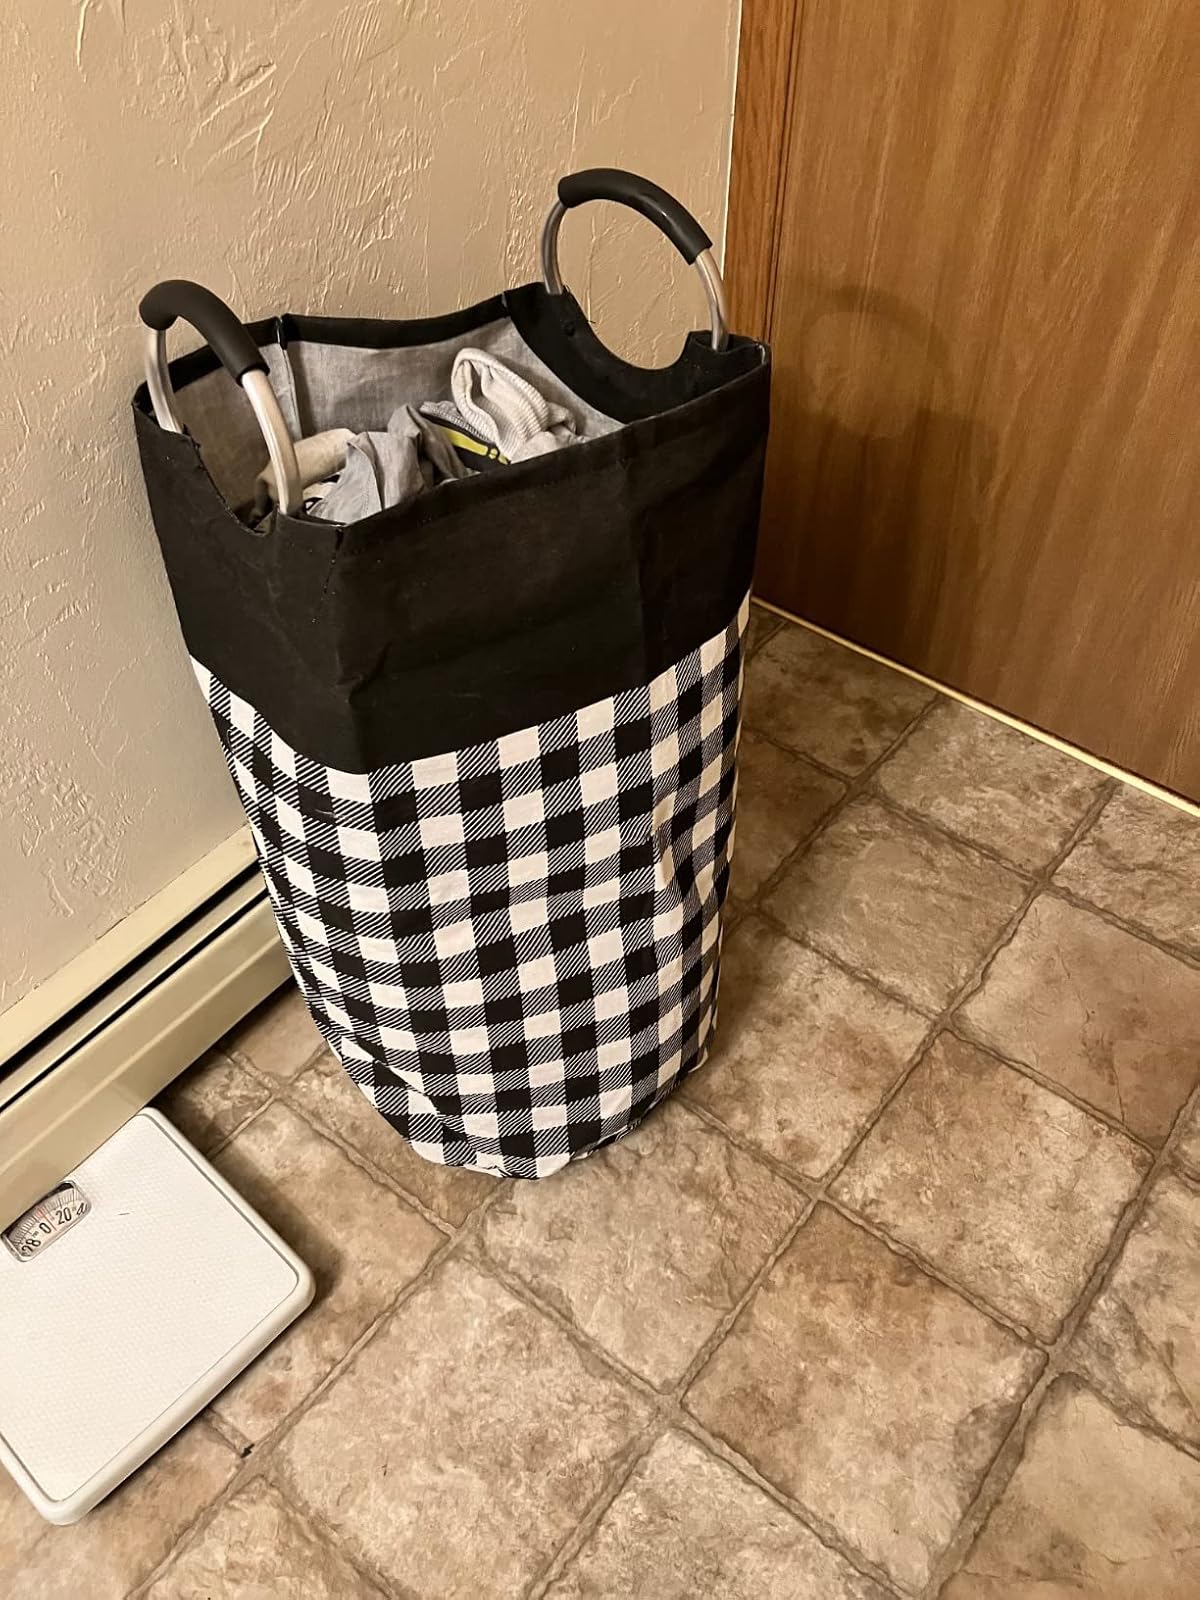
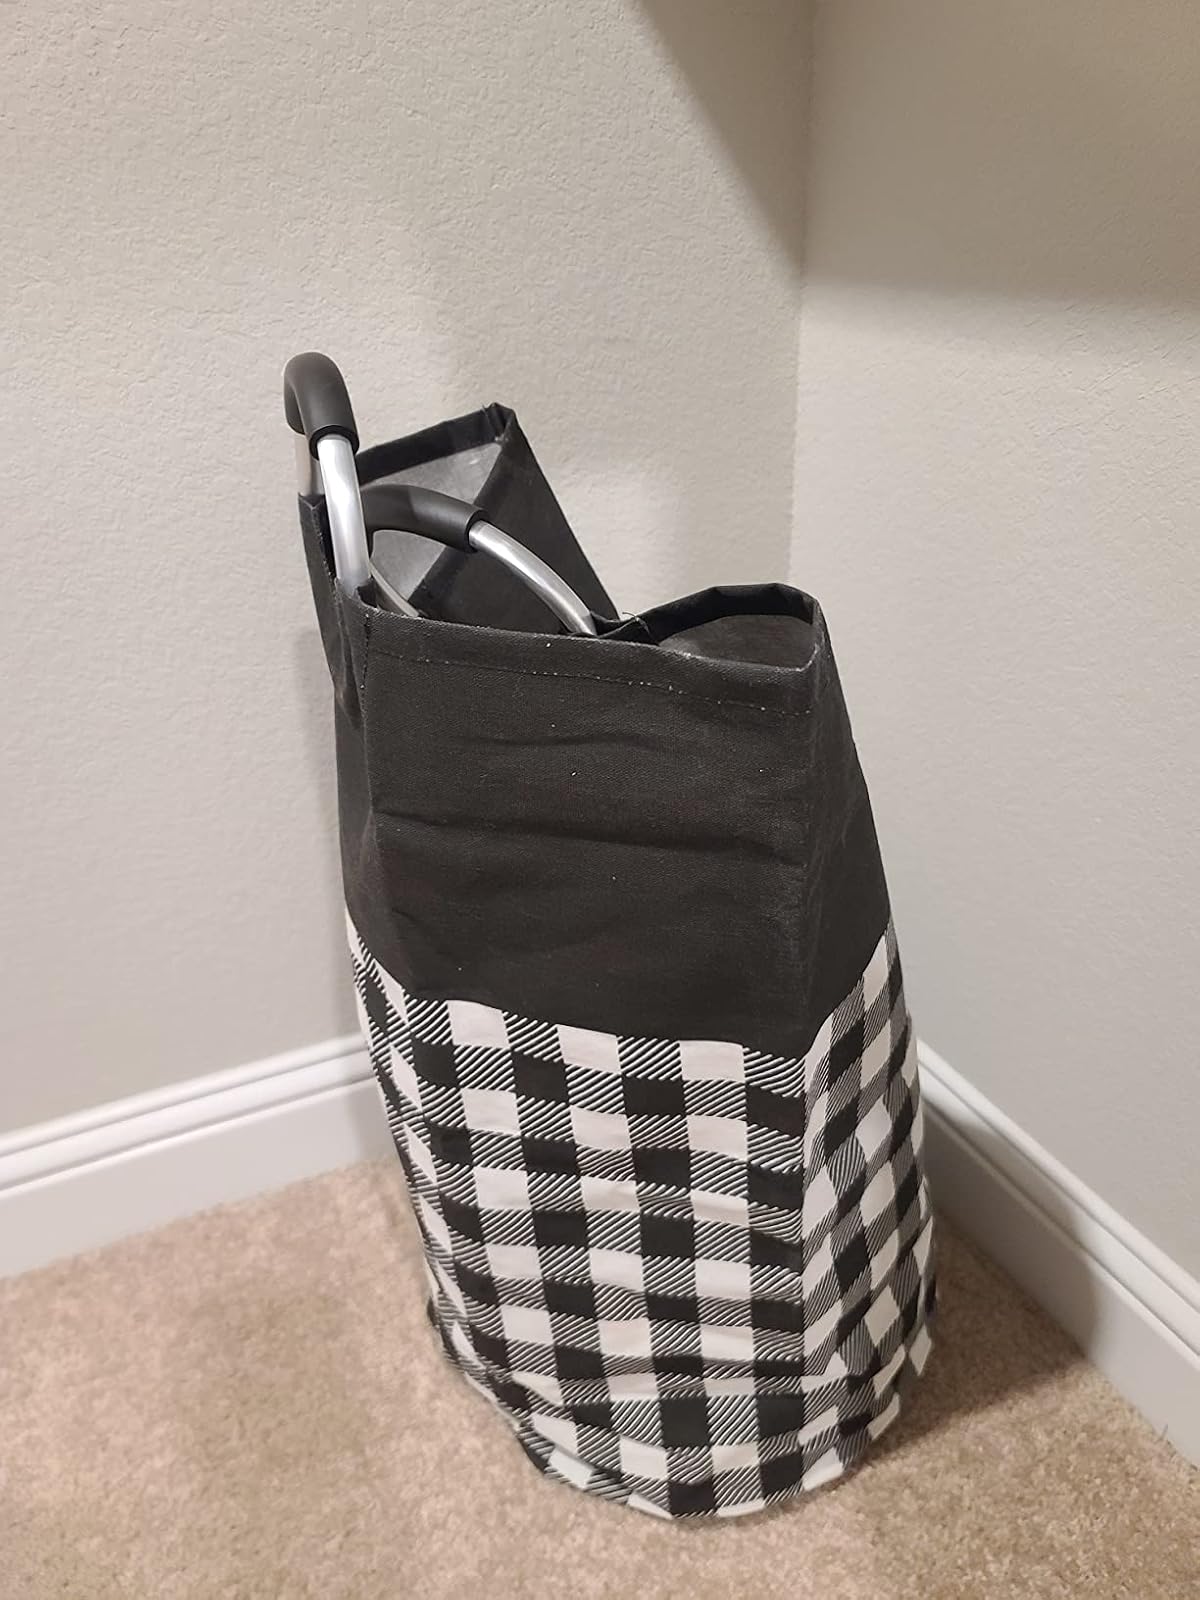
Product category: items_hamper
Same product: yes